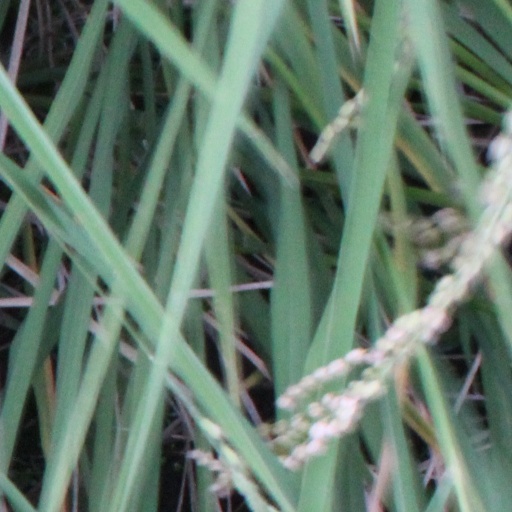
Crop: rice